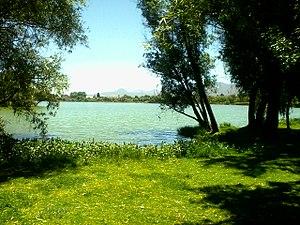
Cet article recense les zones humides du Mexique concernées par la convention de Ramsar.